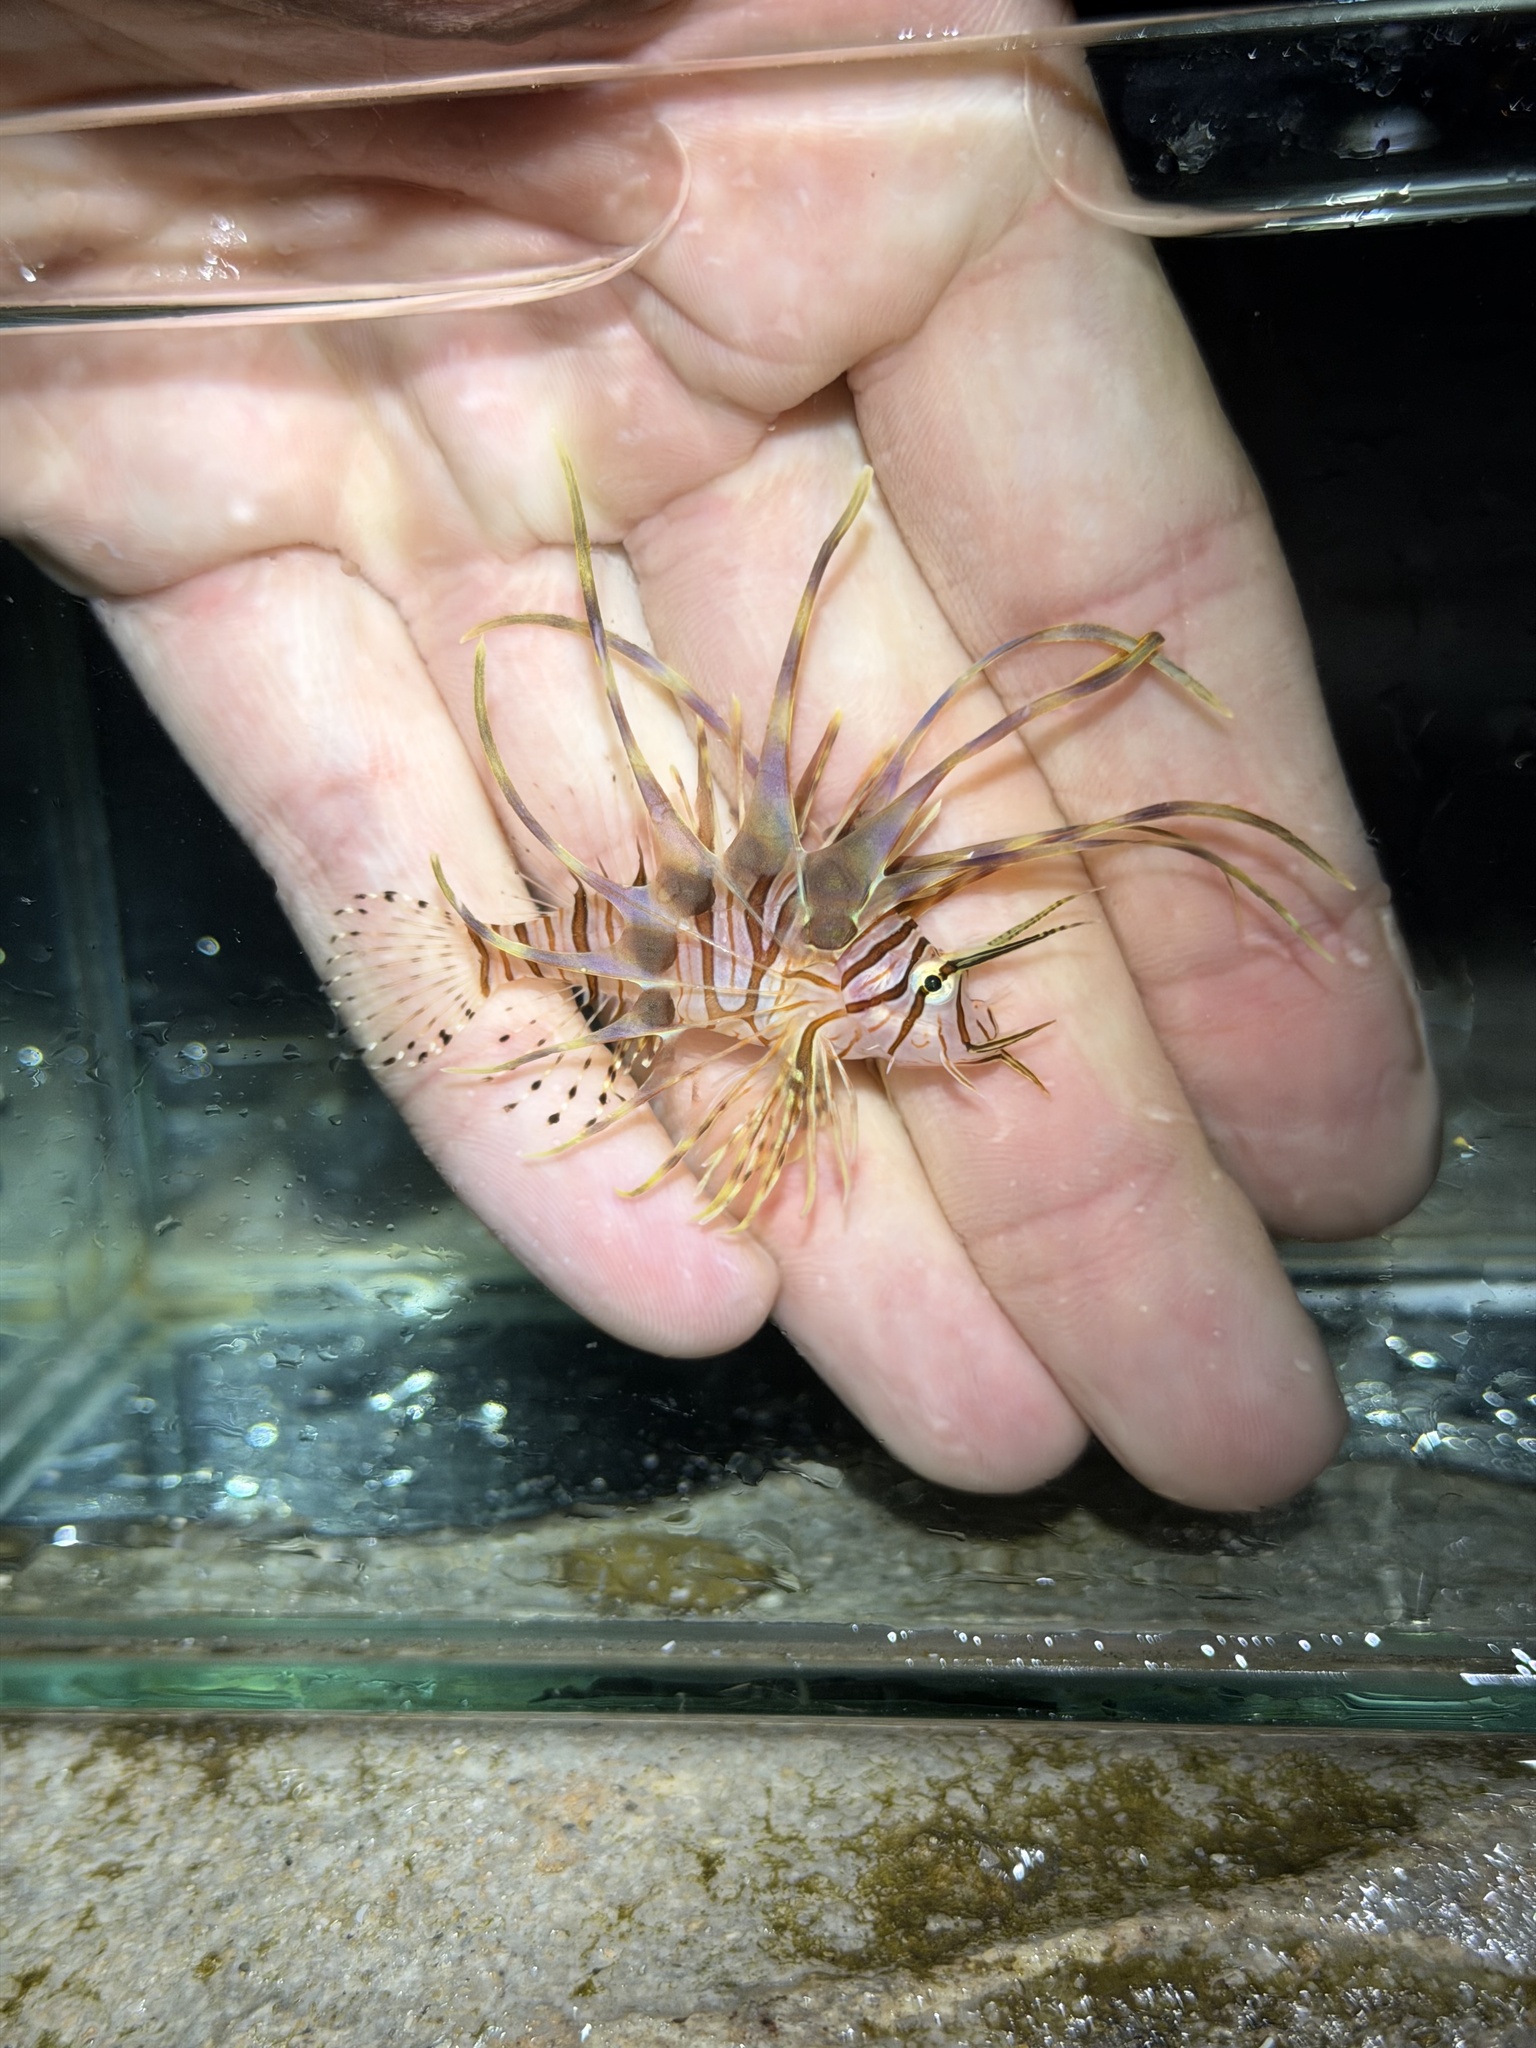
Pterois volitans (Red Lionfish)